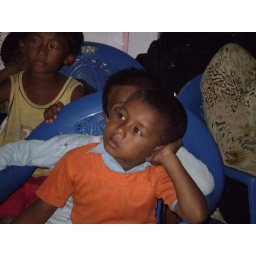
A small boy looks at the lion king cartoon shown by us